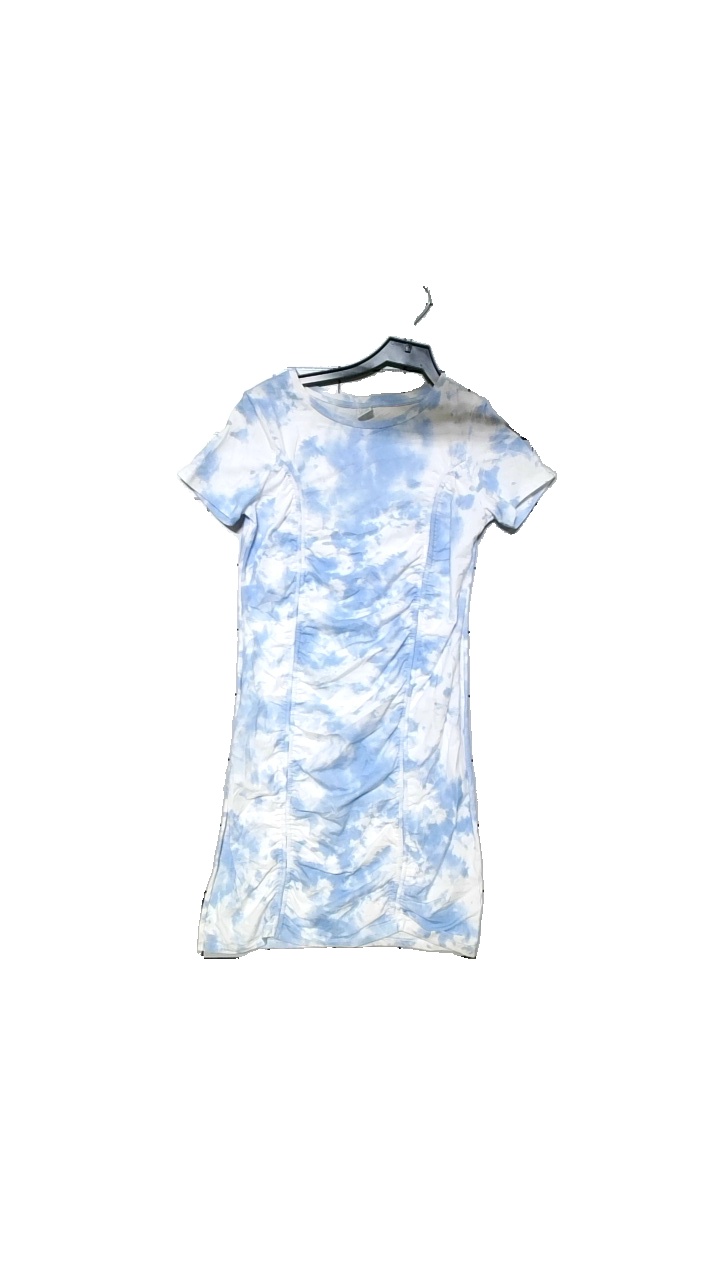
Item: Dress (Children)
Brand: Lindex
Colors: Blue, White
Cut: Regular
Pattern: Other
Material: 95%Bomull,5%Elastan
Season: Summer
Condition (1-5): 3
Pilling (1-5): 4
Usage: Reuse
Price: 50-100